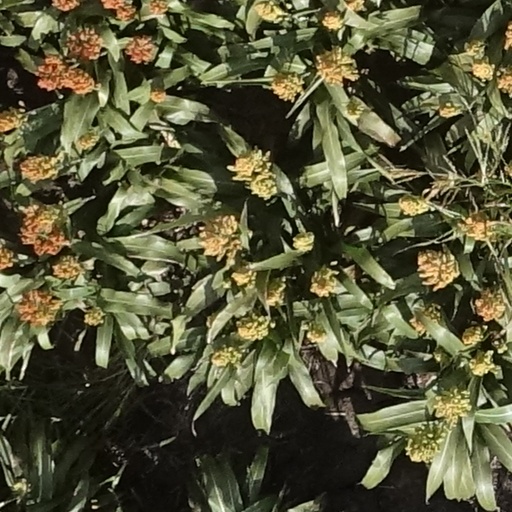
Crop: sorghum